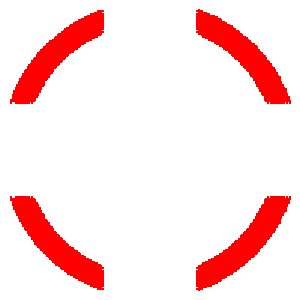
Un clignotement est l'émission d'un signal lumineux de façon périodique et selon une fréquence régulière simple.